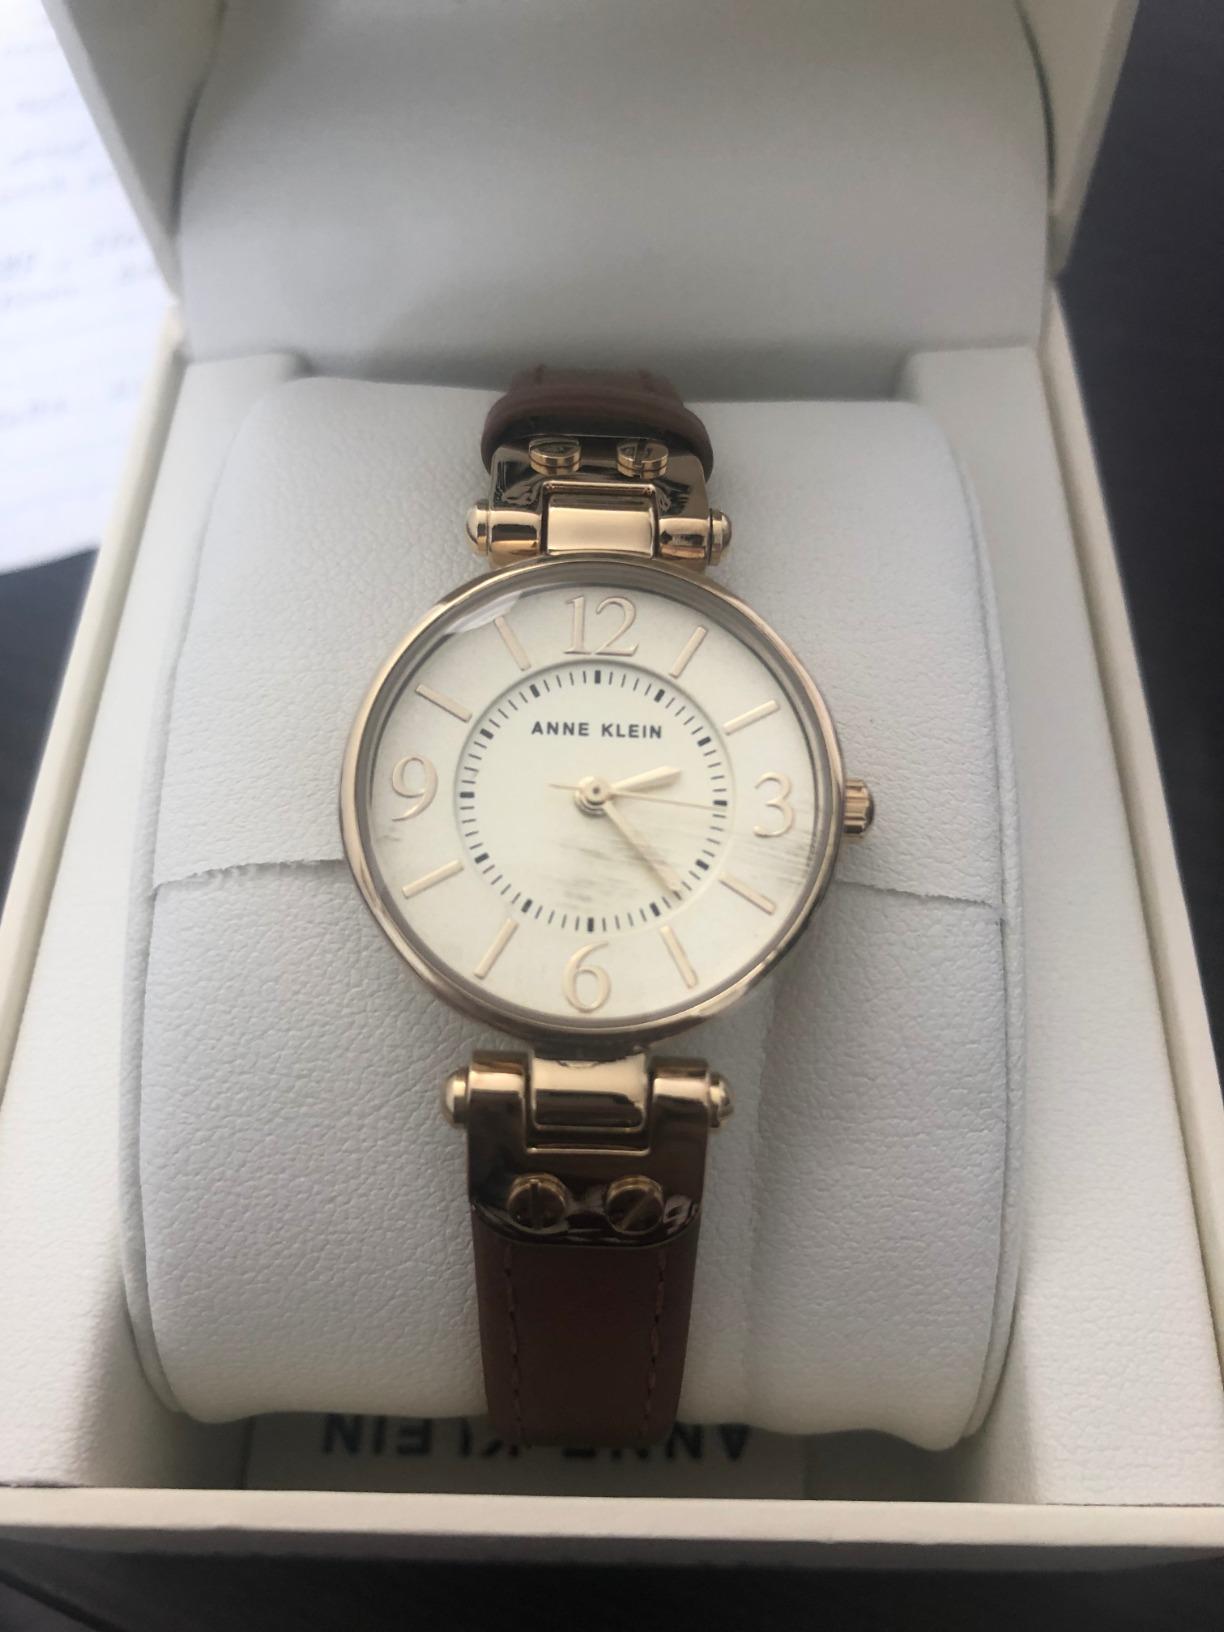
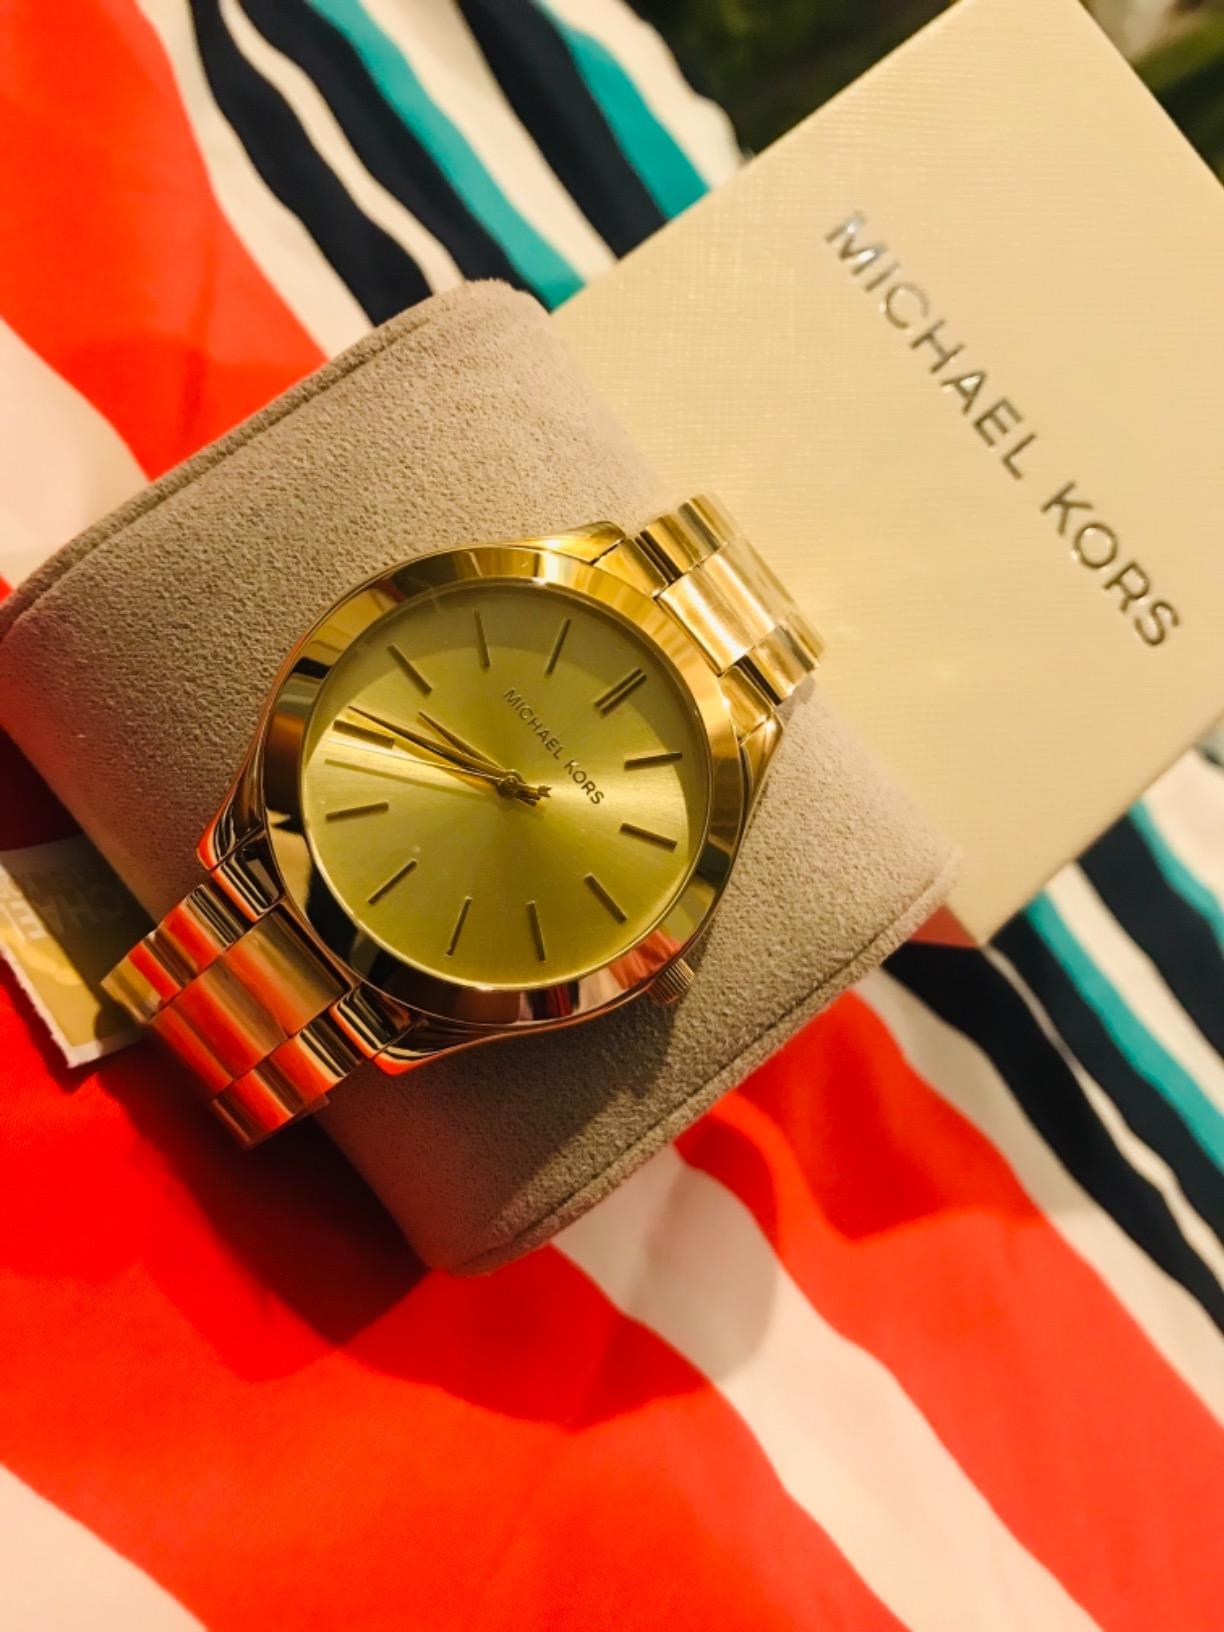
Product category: accessories_watch
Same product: no